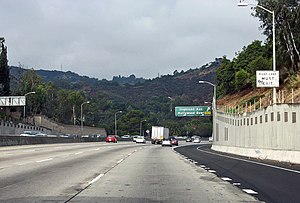
Cahuengapasset
Cahuengapasset er et bjergpas i den østlige del Santa Monica-bjergene i det sydlige Californien i USA. Denne del af bjergkæden og selve passet ligger i bydelen Hollywood i Los Angeles.